Hume Feldman

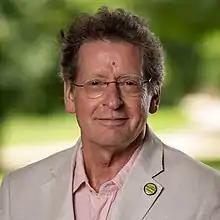
Hume Feldman, 2019

Hume A. Feldman is a physicist specializing in cosmology and astrophysics. He is a Fellow of the American Physical Society and a professor and chair (2013-2023) of the Department of Physics and Astronomy at the University of Kansas.